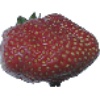
Label: strawberry_wedge